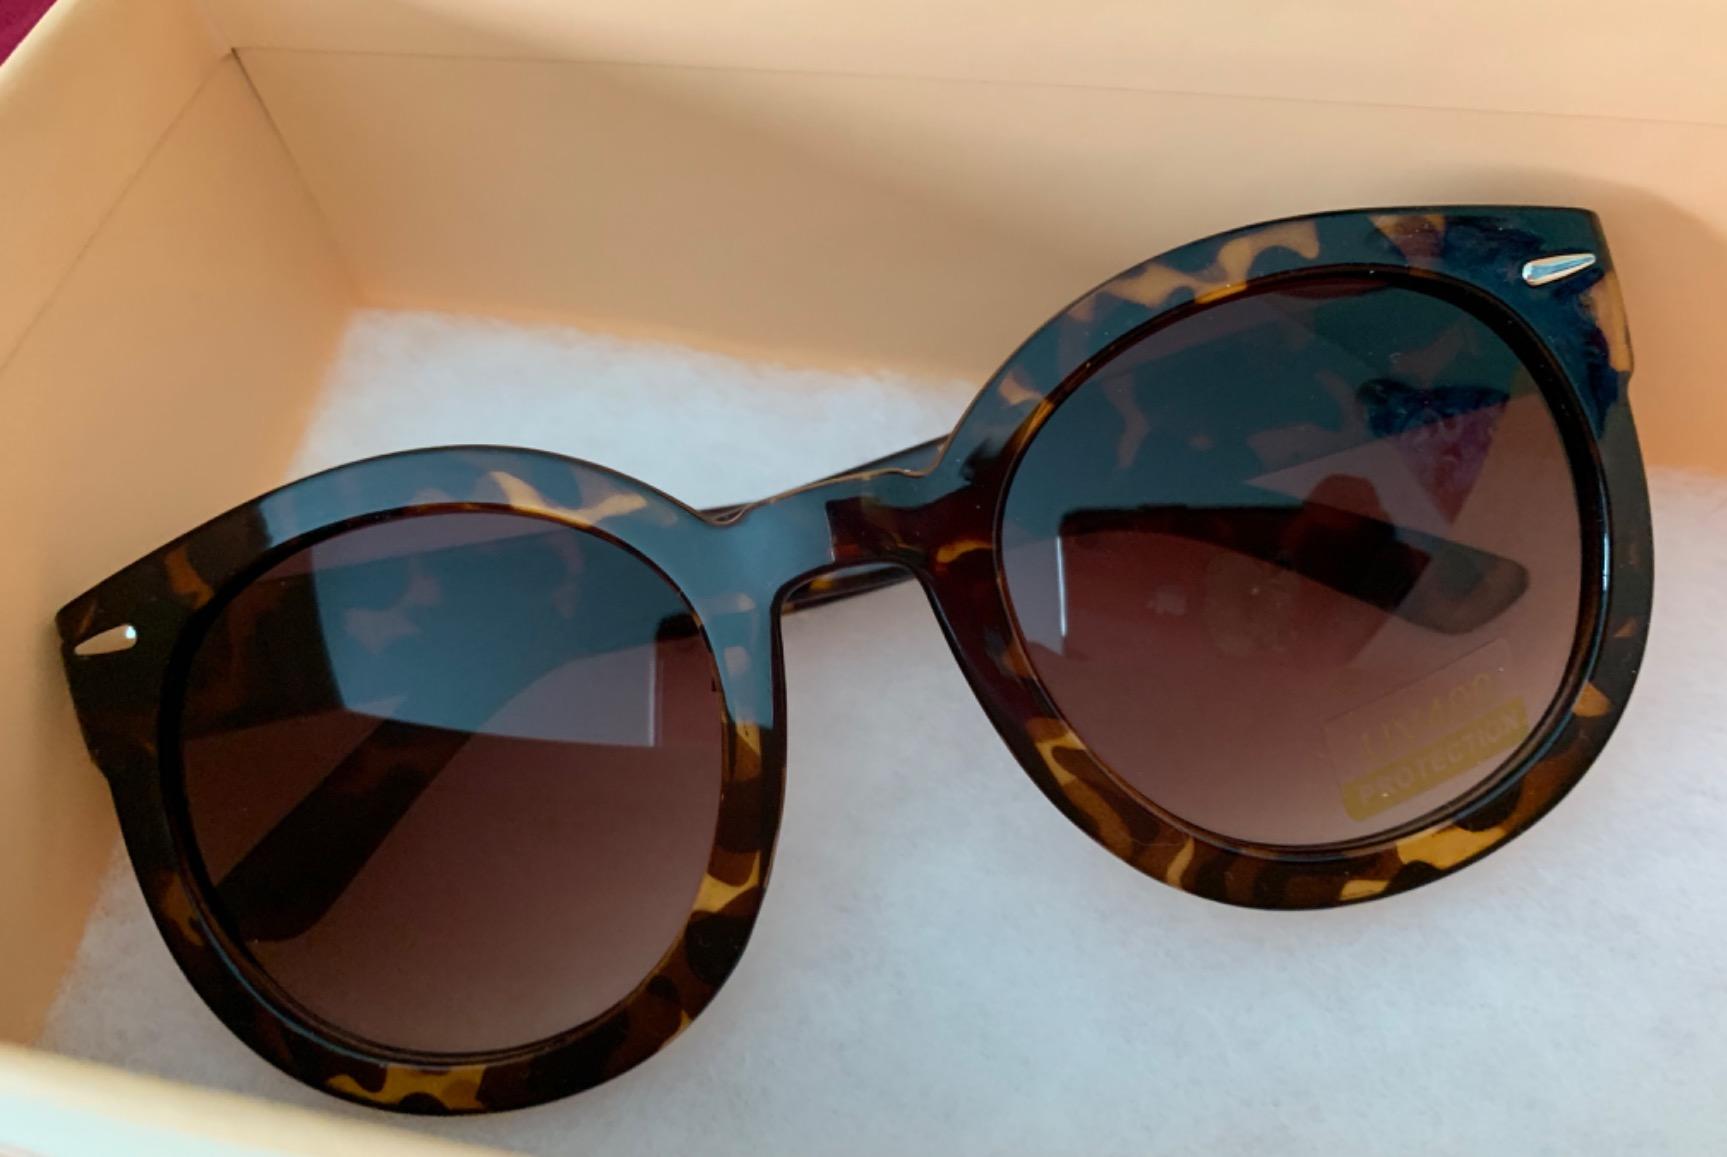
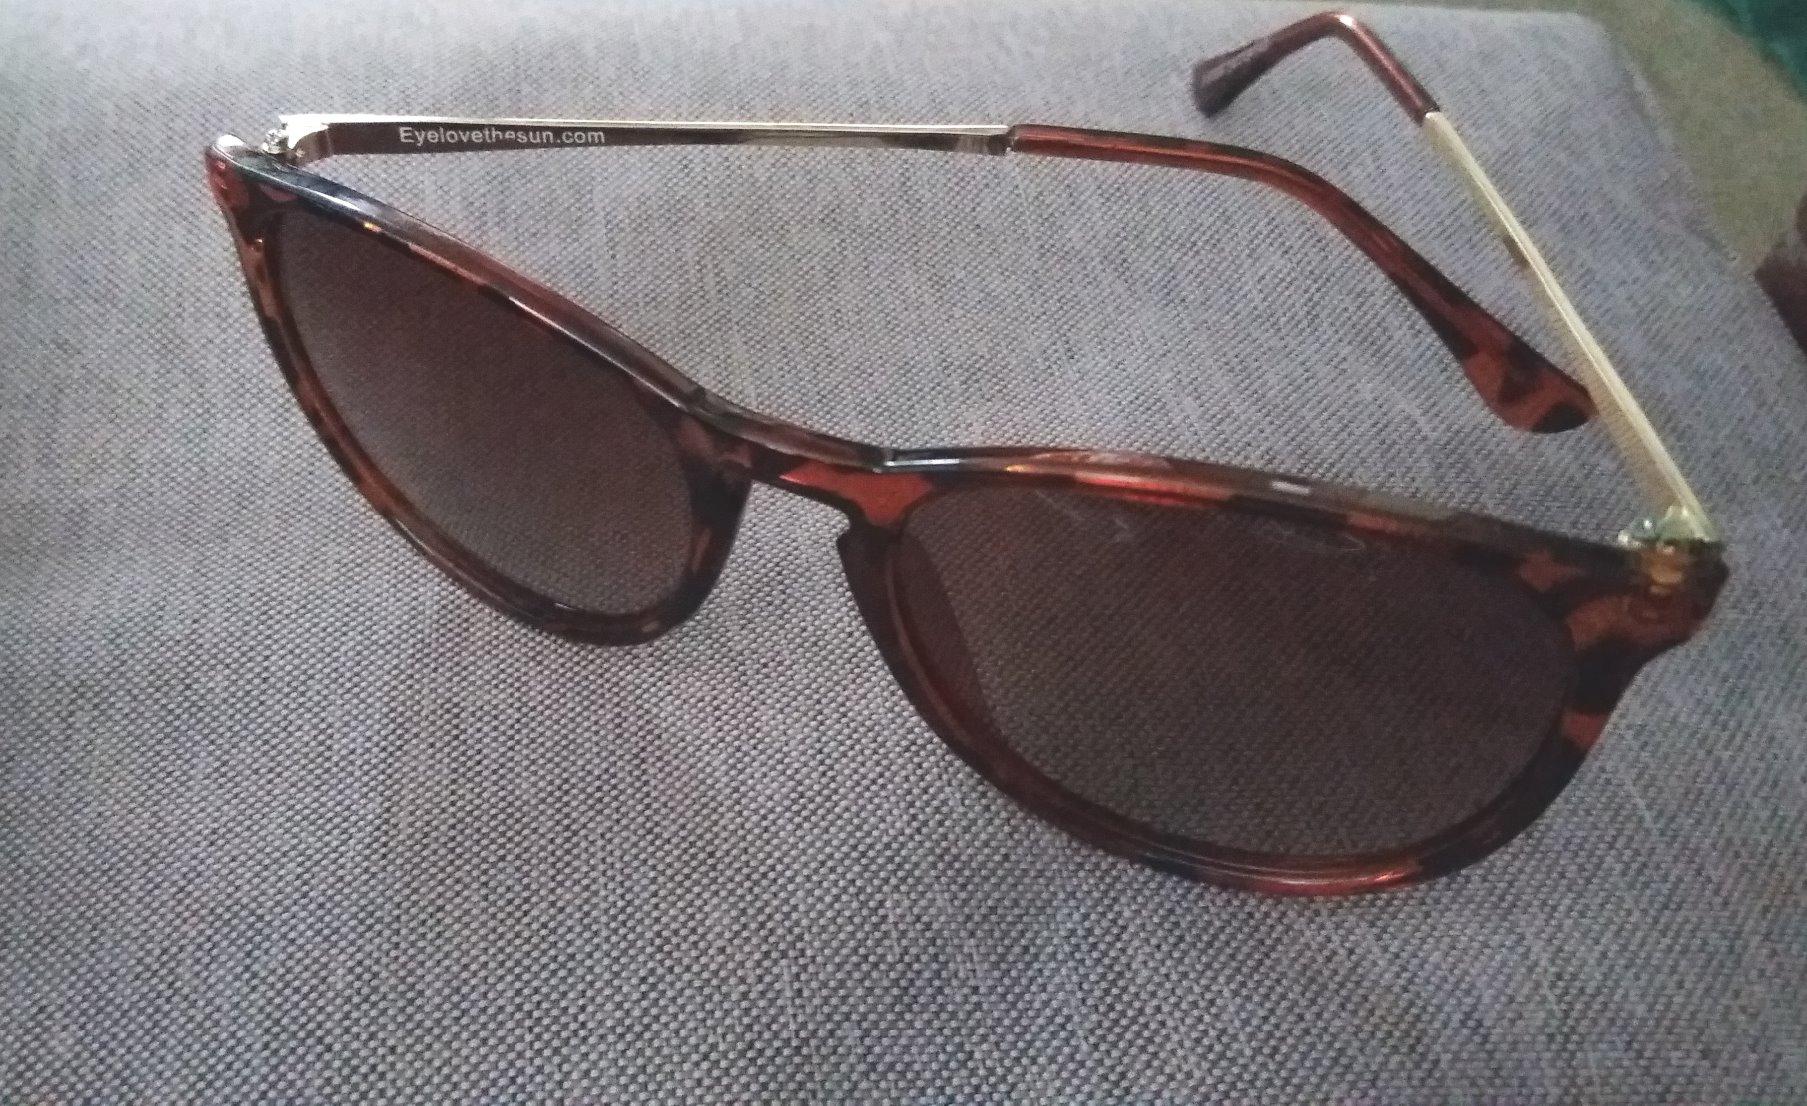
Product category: accessories_sunglasses
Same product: no